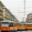
Label: streetcar